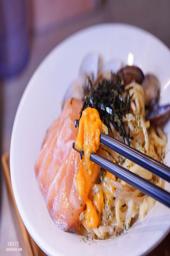
 ramen